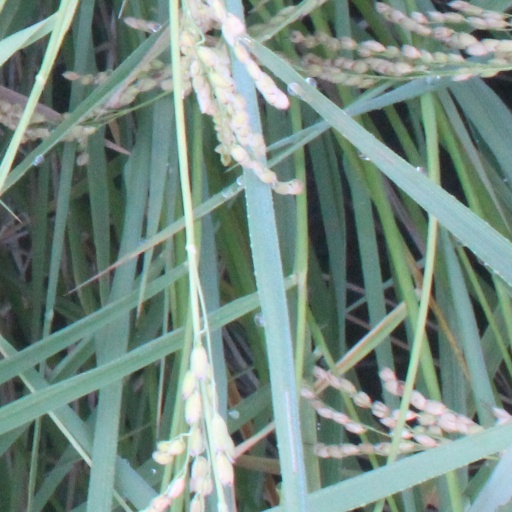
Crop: rice